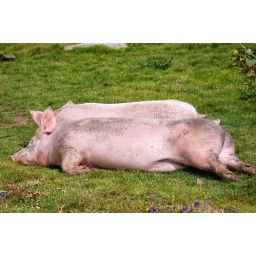
resting pigs in the green grass